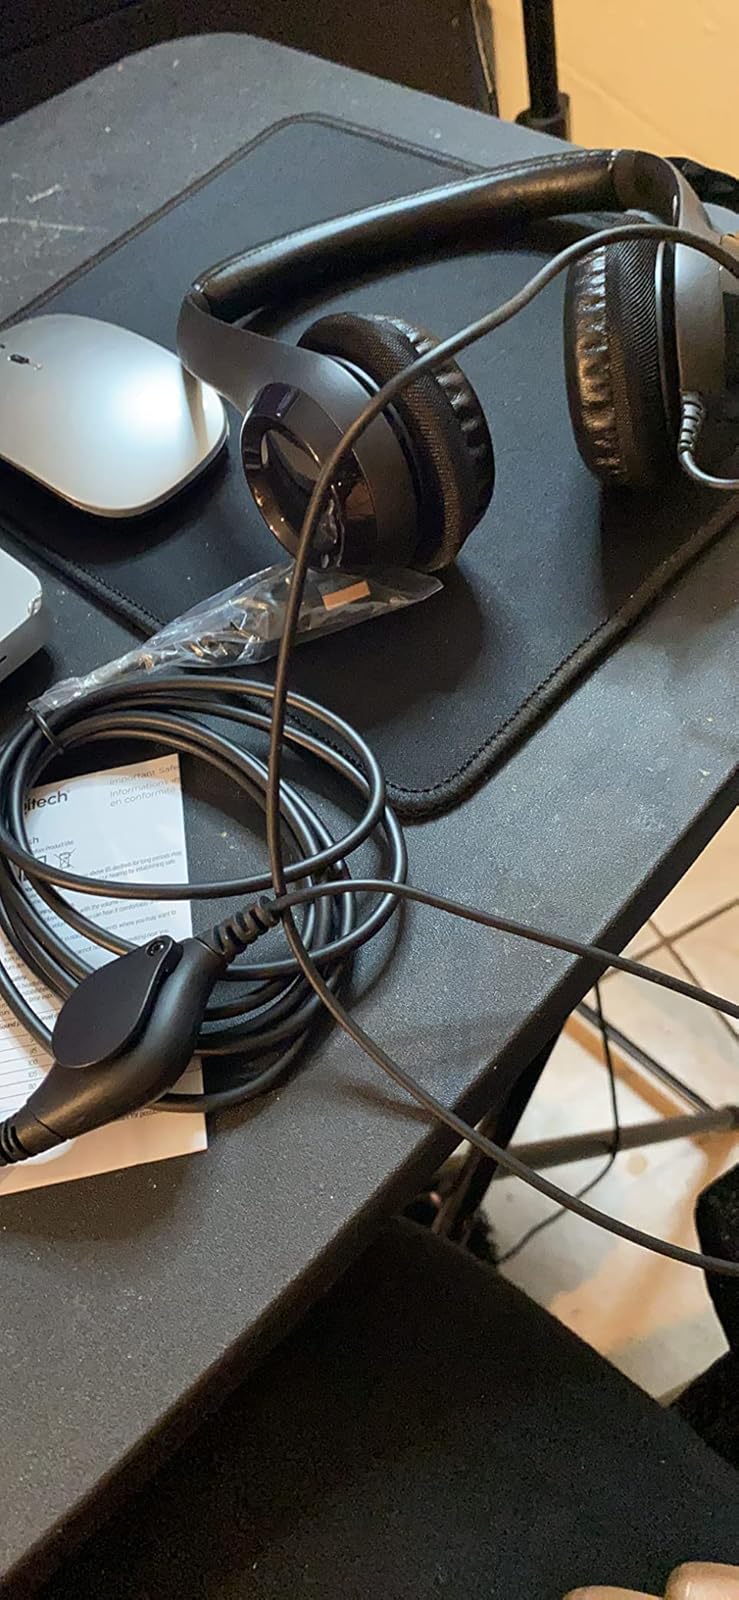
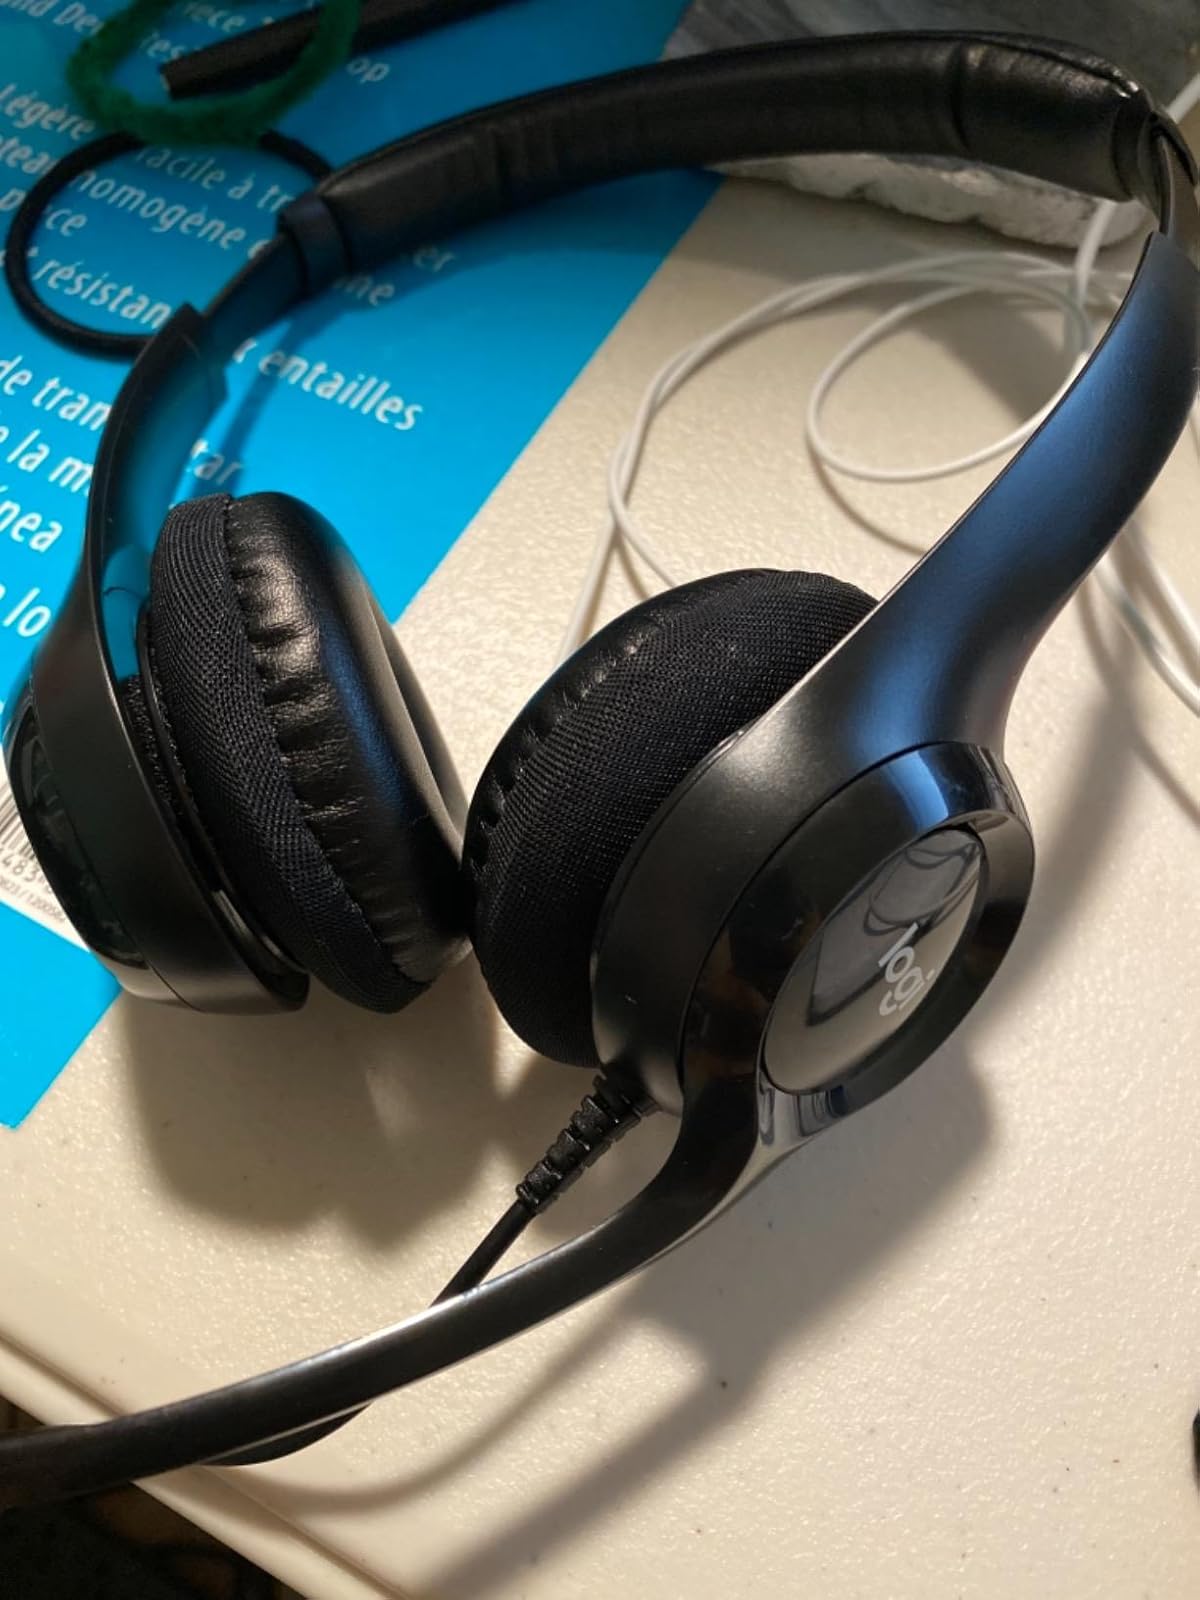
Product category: headphones
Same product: yes